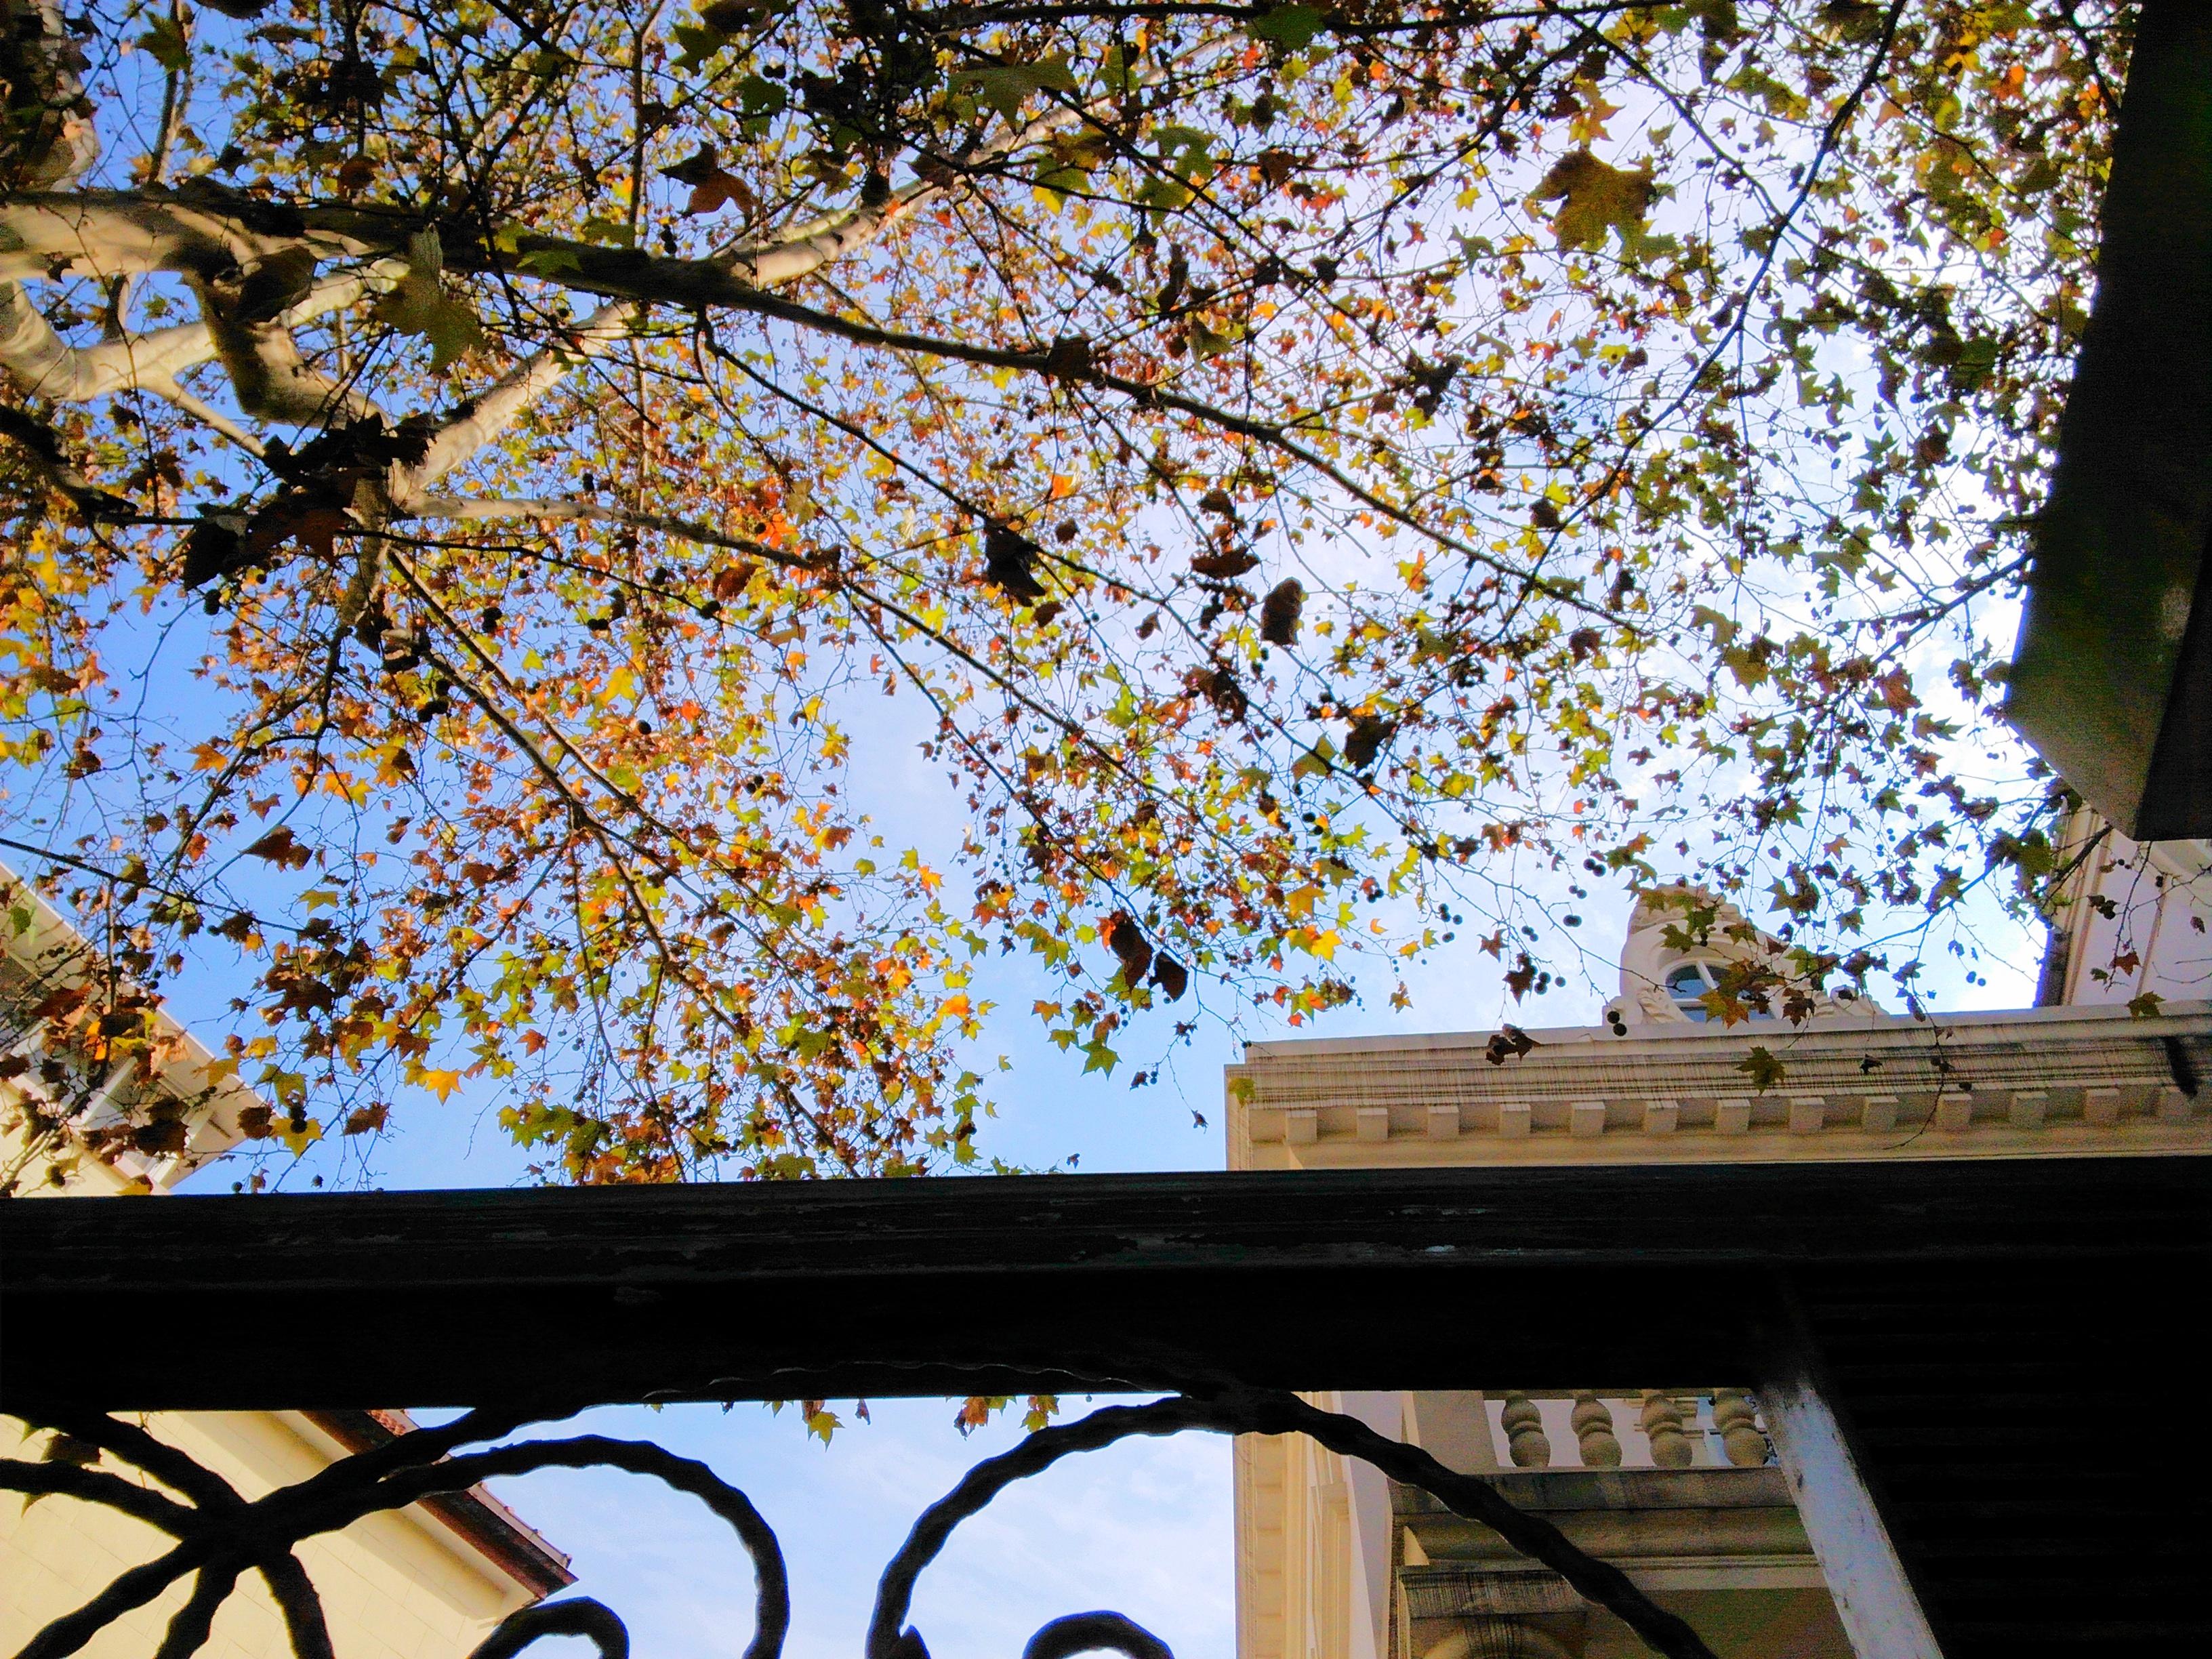
tree, branch, blossom, plant, sunlight, leaf, flower, spring, autumn, season, cherry blossom, woody plant